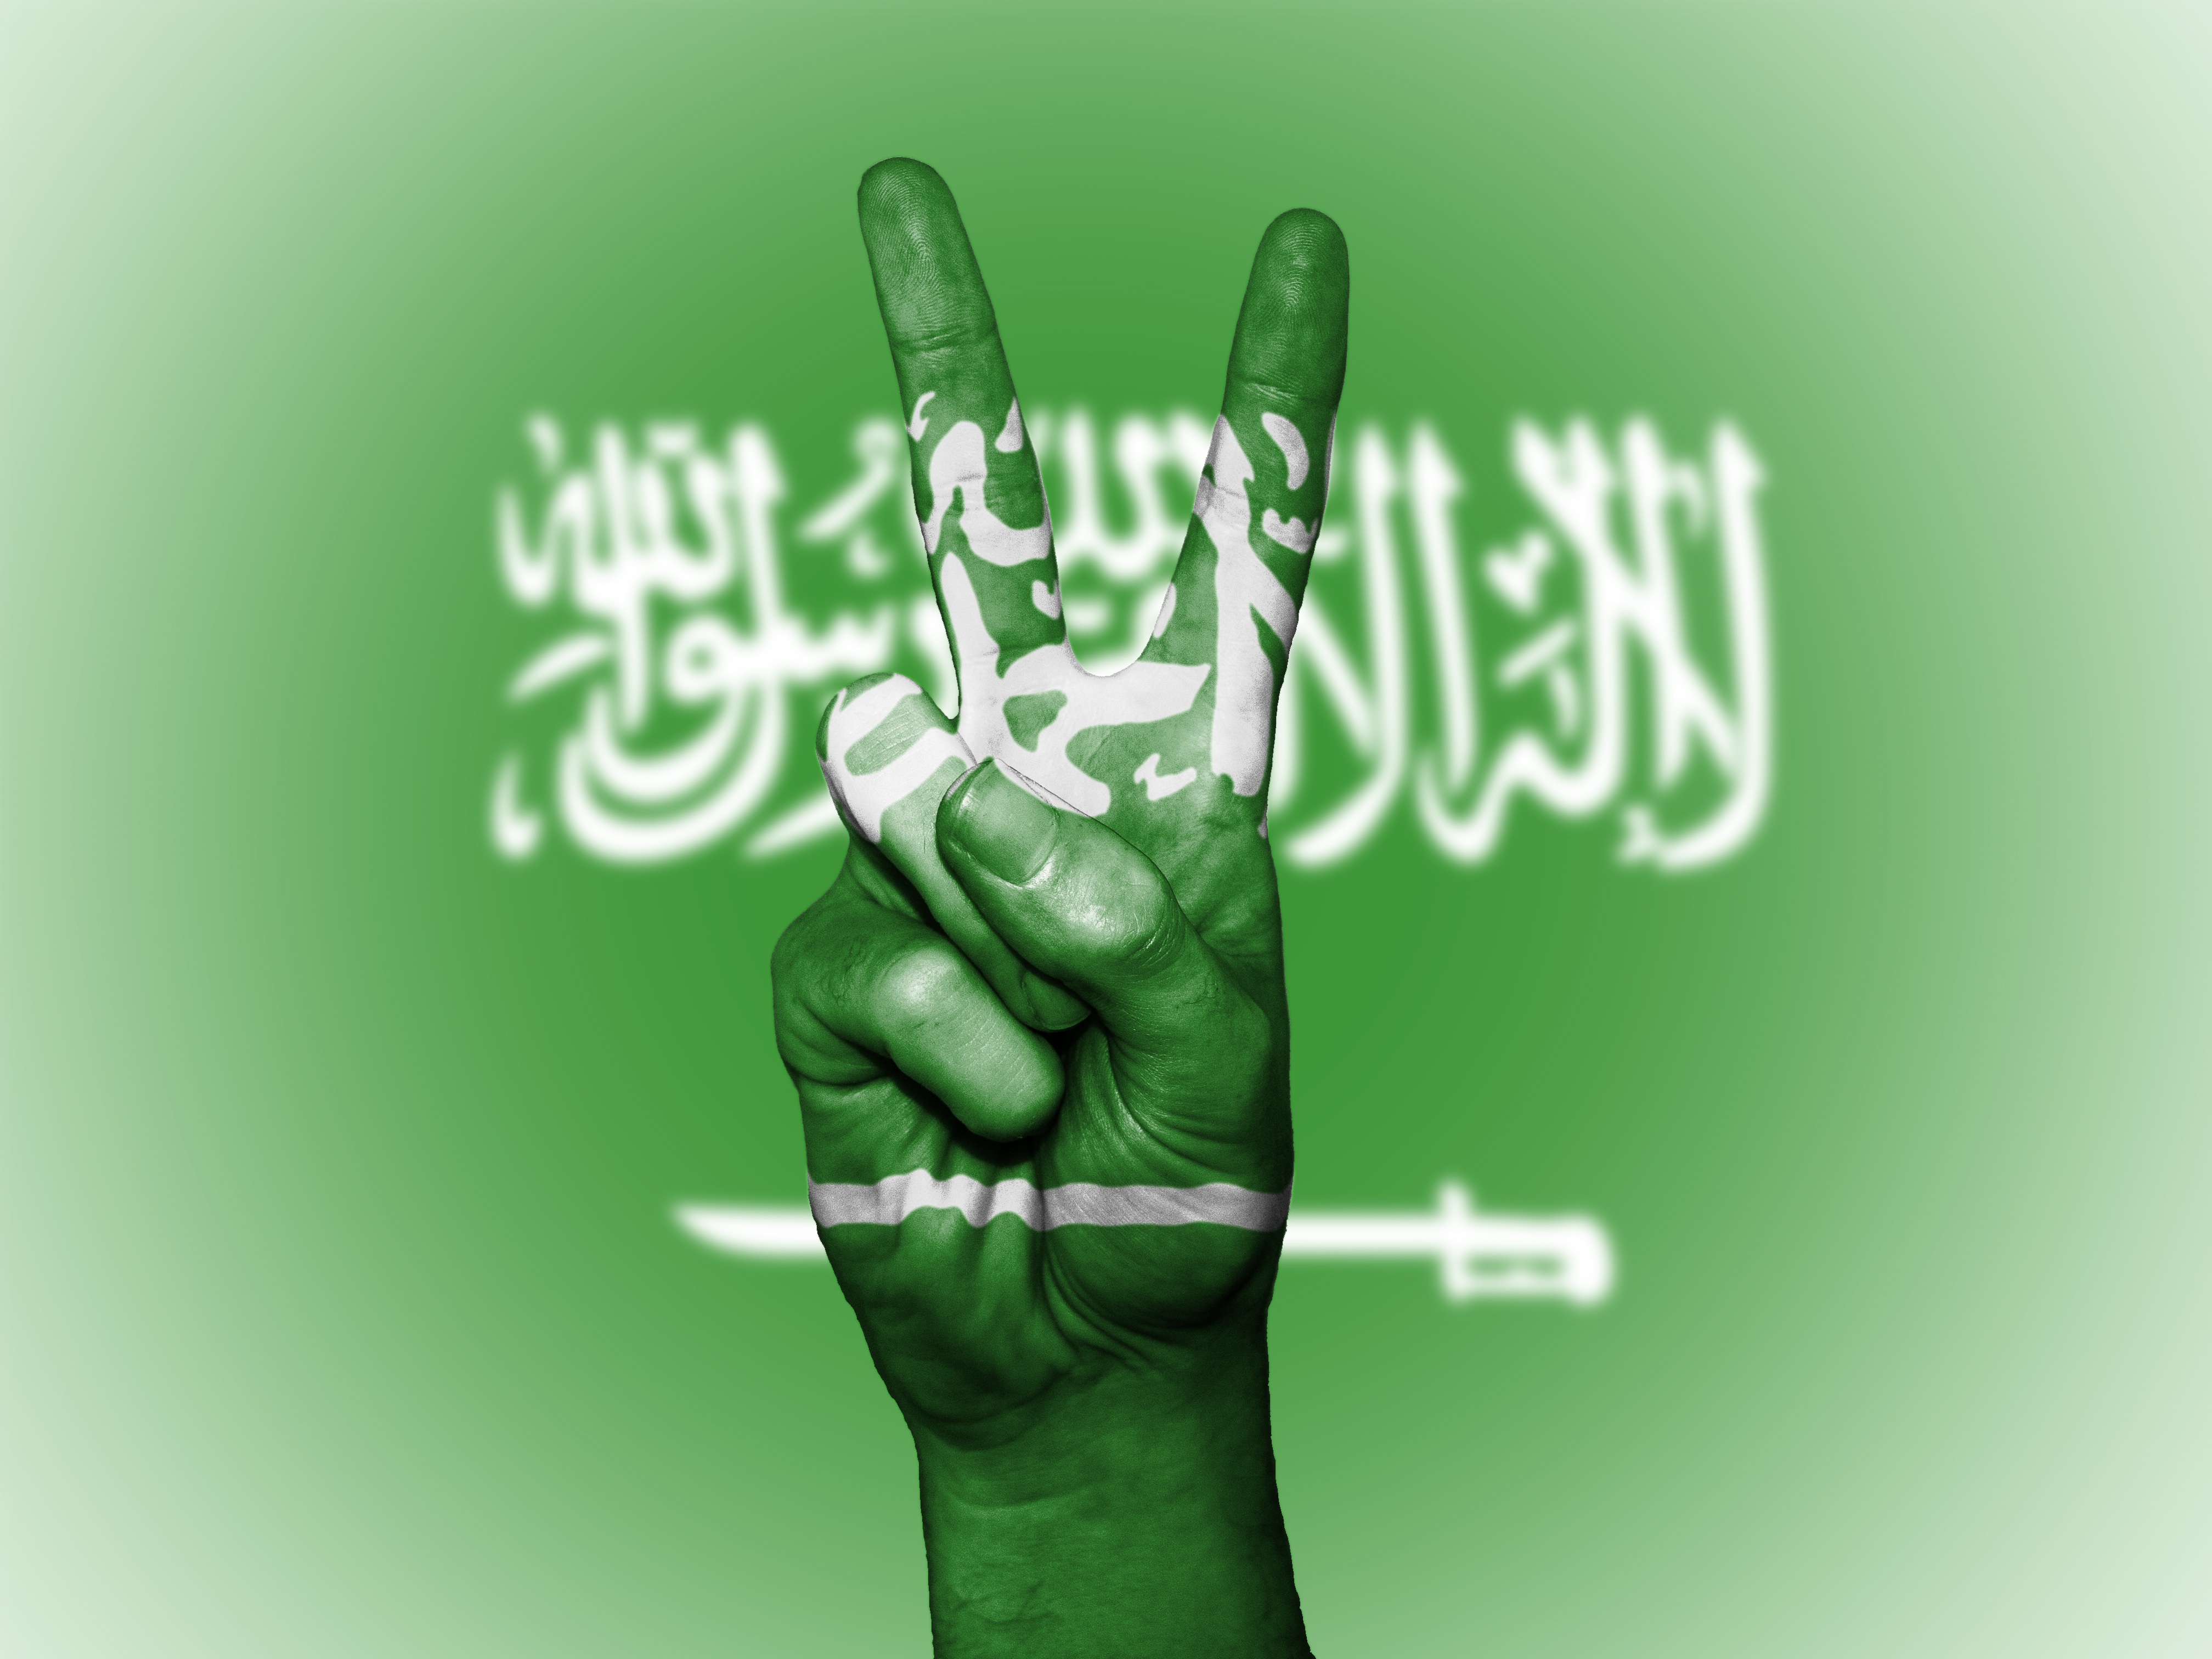
hand, number, country, travel, finger, green, symbol, banner, flag, peace, tourism, brand, font, national, colors, background, illustration, text, state, icon, nation, ensign, saudi arabia, computer wallpaper